2008 UEFA Cup final

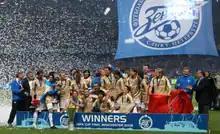
Zenit won the match 2–0 to claim their first UEFA Cup title.

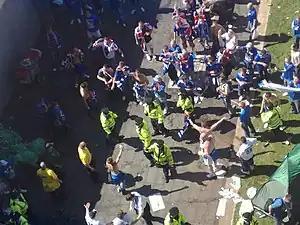
Police split Zenit and Rangers fans

The event was marred by Rangers supporters rioting in Manchester city centre; these riots started after a big screen that was due to show the match had failed. BBC News 24 interrupted normal programming to broadcast the riots live on television and ITN's flagship News at Ten programme gave extensive coverage to the riots.